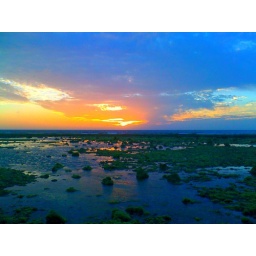
beach sunset near sea wall